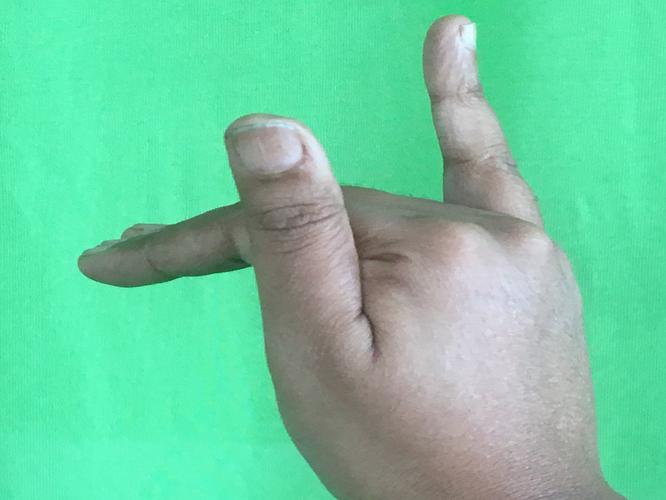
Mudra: Mrigasirsha
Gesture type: single_hand